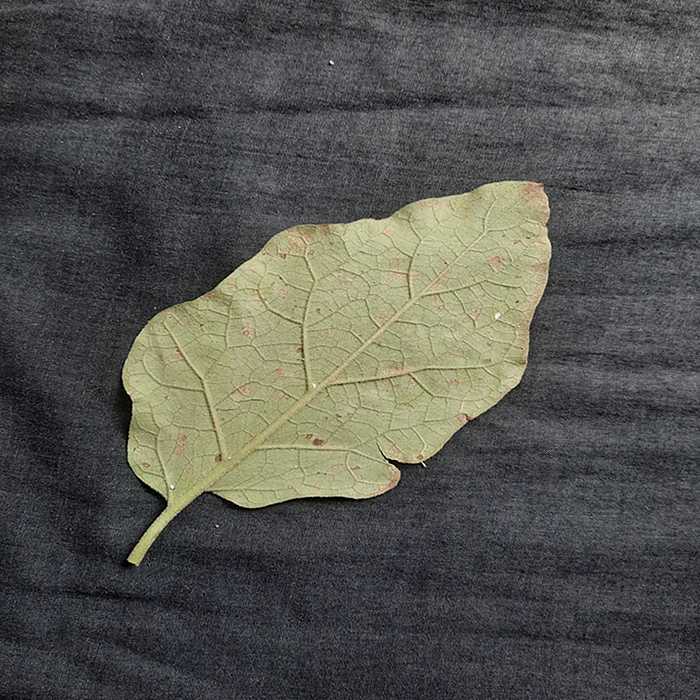
Plant: Eggplant
Label: Eggplant Cercopora leaf spot